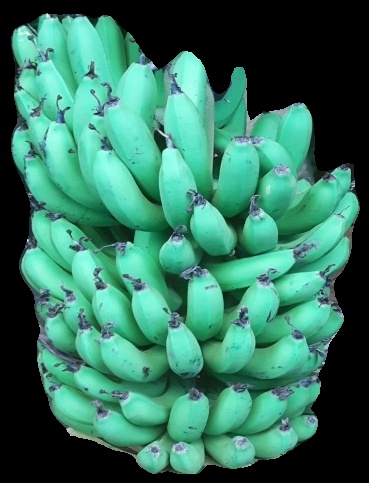
Variety: pachbale
Grade: grade1